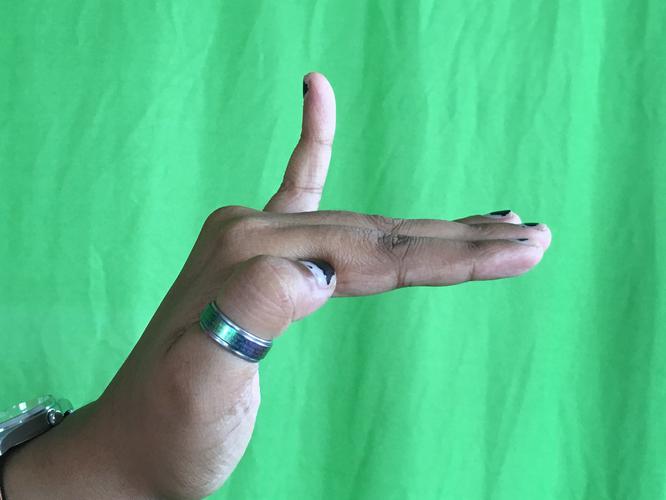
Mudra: Hamsapaksha
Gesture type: double_hand